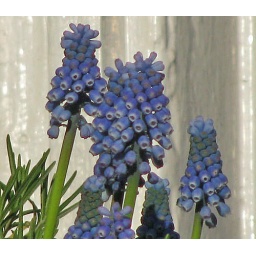
grape hyacinth in a window box